United States at the Copa América

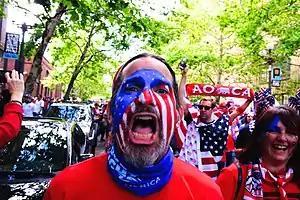
U.S. fans celebrating before the quarterfinal of the Copa América Centenario against Ecuador in Seattle.

The Copa América is South America's major tournament in senior men's soccer and determines the continental champion. Until 1967, the tournament was known as South American Championship. It is the oldest continental championship in the world.